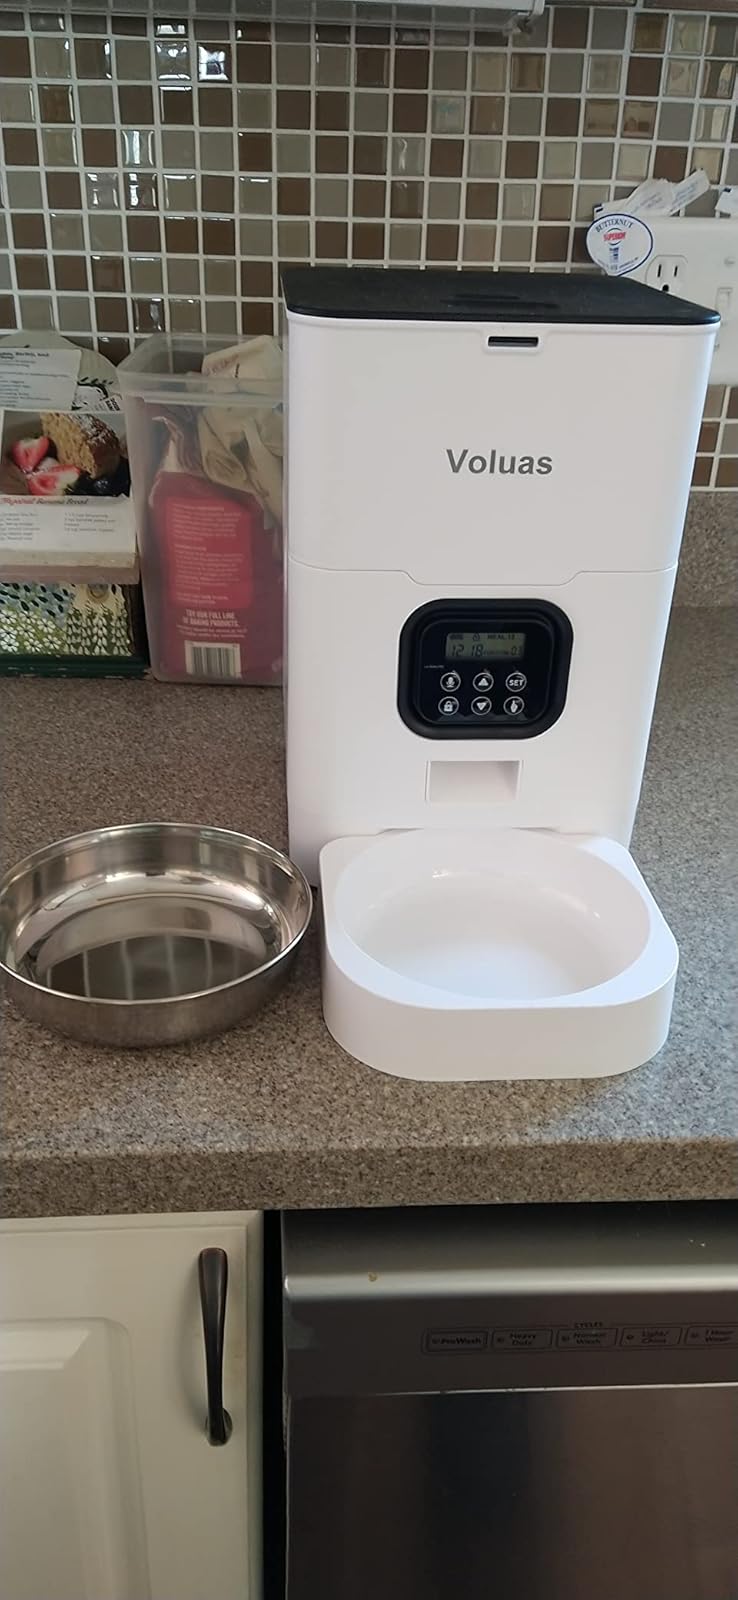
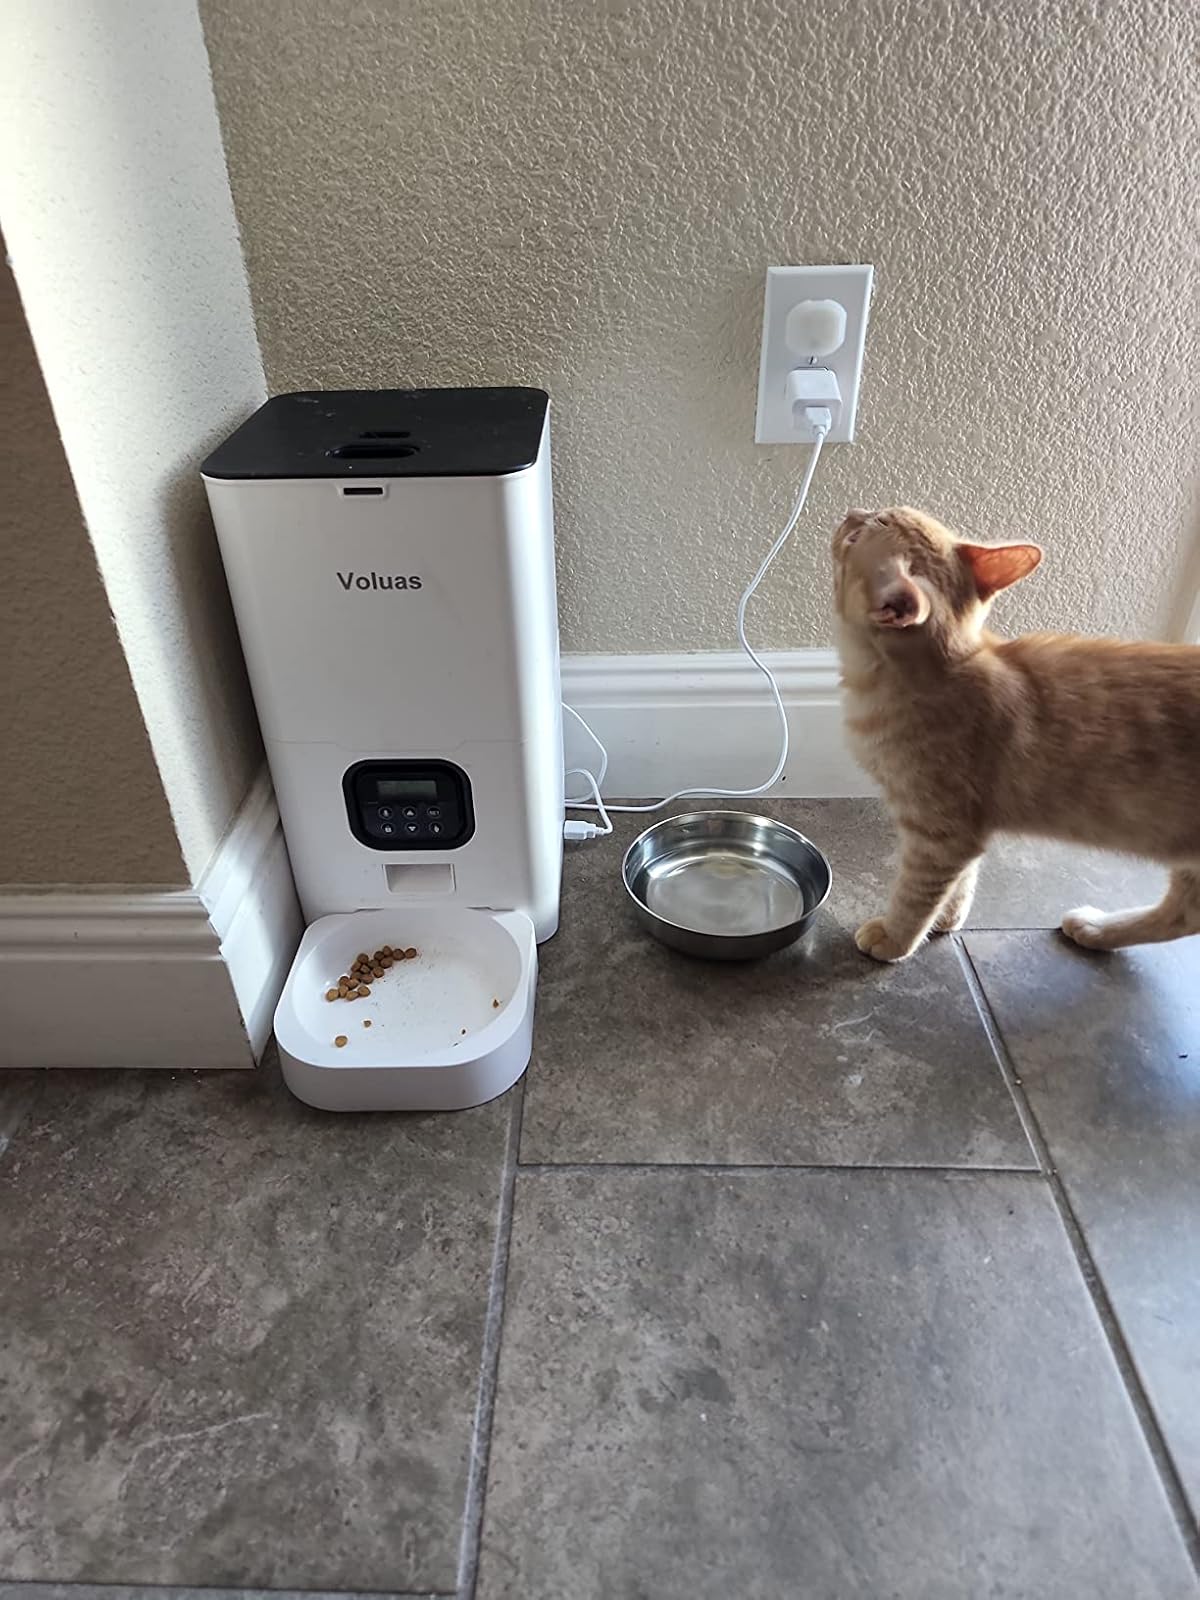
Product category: items_feeder
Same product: yes